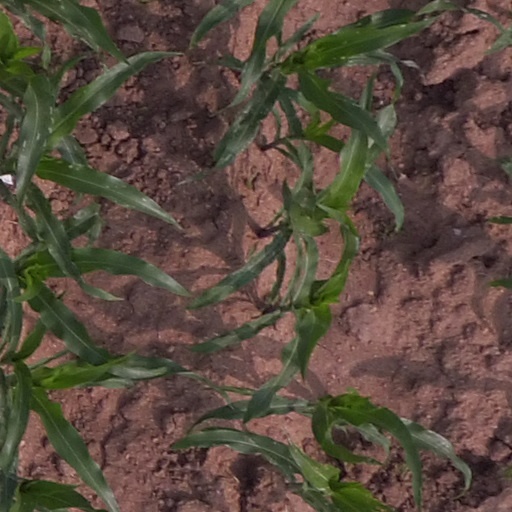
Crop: maize; corn